Joe Dempsie

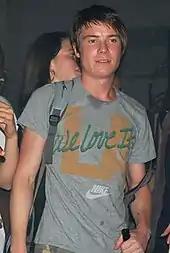
Joe Dempsie at Skins Party 2007

In 2010, he voiced Steven, a gay teenager from Nottinghamshire in the Radio 4 play "Once Upon a Time". He plays the character of Gendry Baratheon in HBO's series "Game of Thrones" based on George R. R. Martin's "A Song of Ice and Fire" novels. He appeared in the first three, seventh and eighth of its eight seasons. He also appeared in the Channel 4 mini-series "This Is England '86", as well as the follow-ups "This Is England '88" and "This Is England '90". He has also appeared in "Harry & Paul" on BBC Two, appearing as a northerner who was presented as a gift from the character Harry was playing to his daughter. Recently he has appeared in the BBC Three series "The Fades" (episodes 3 to 6), as John.